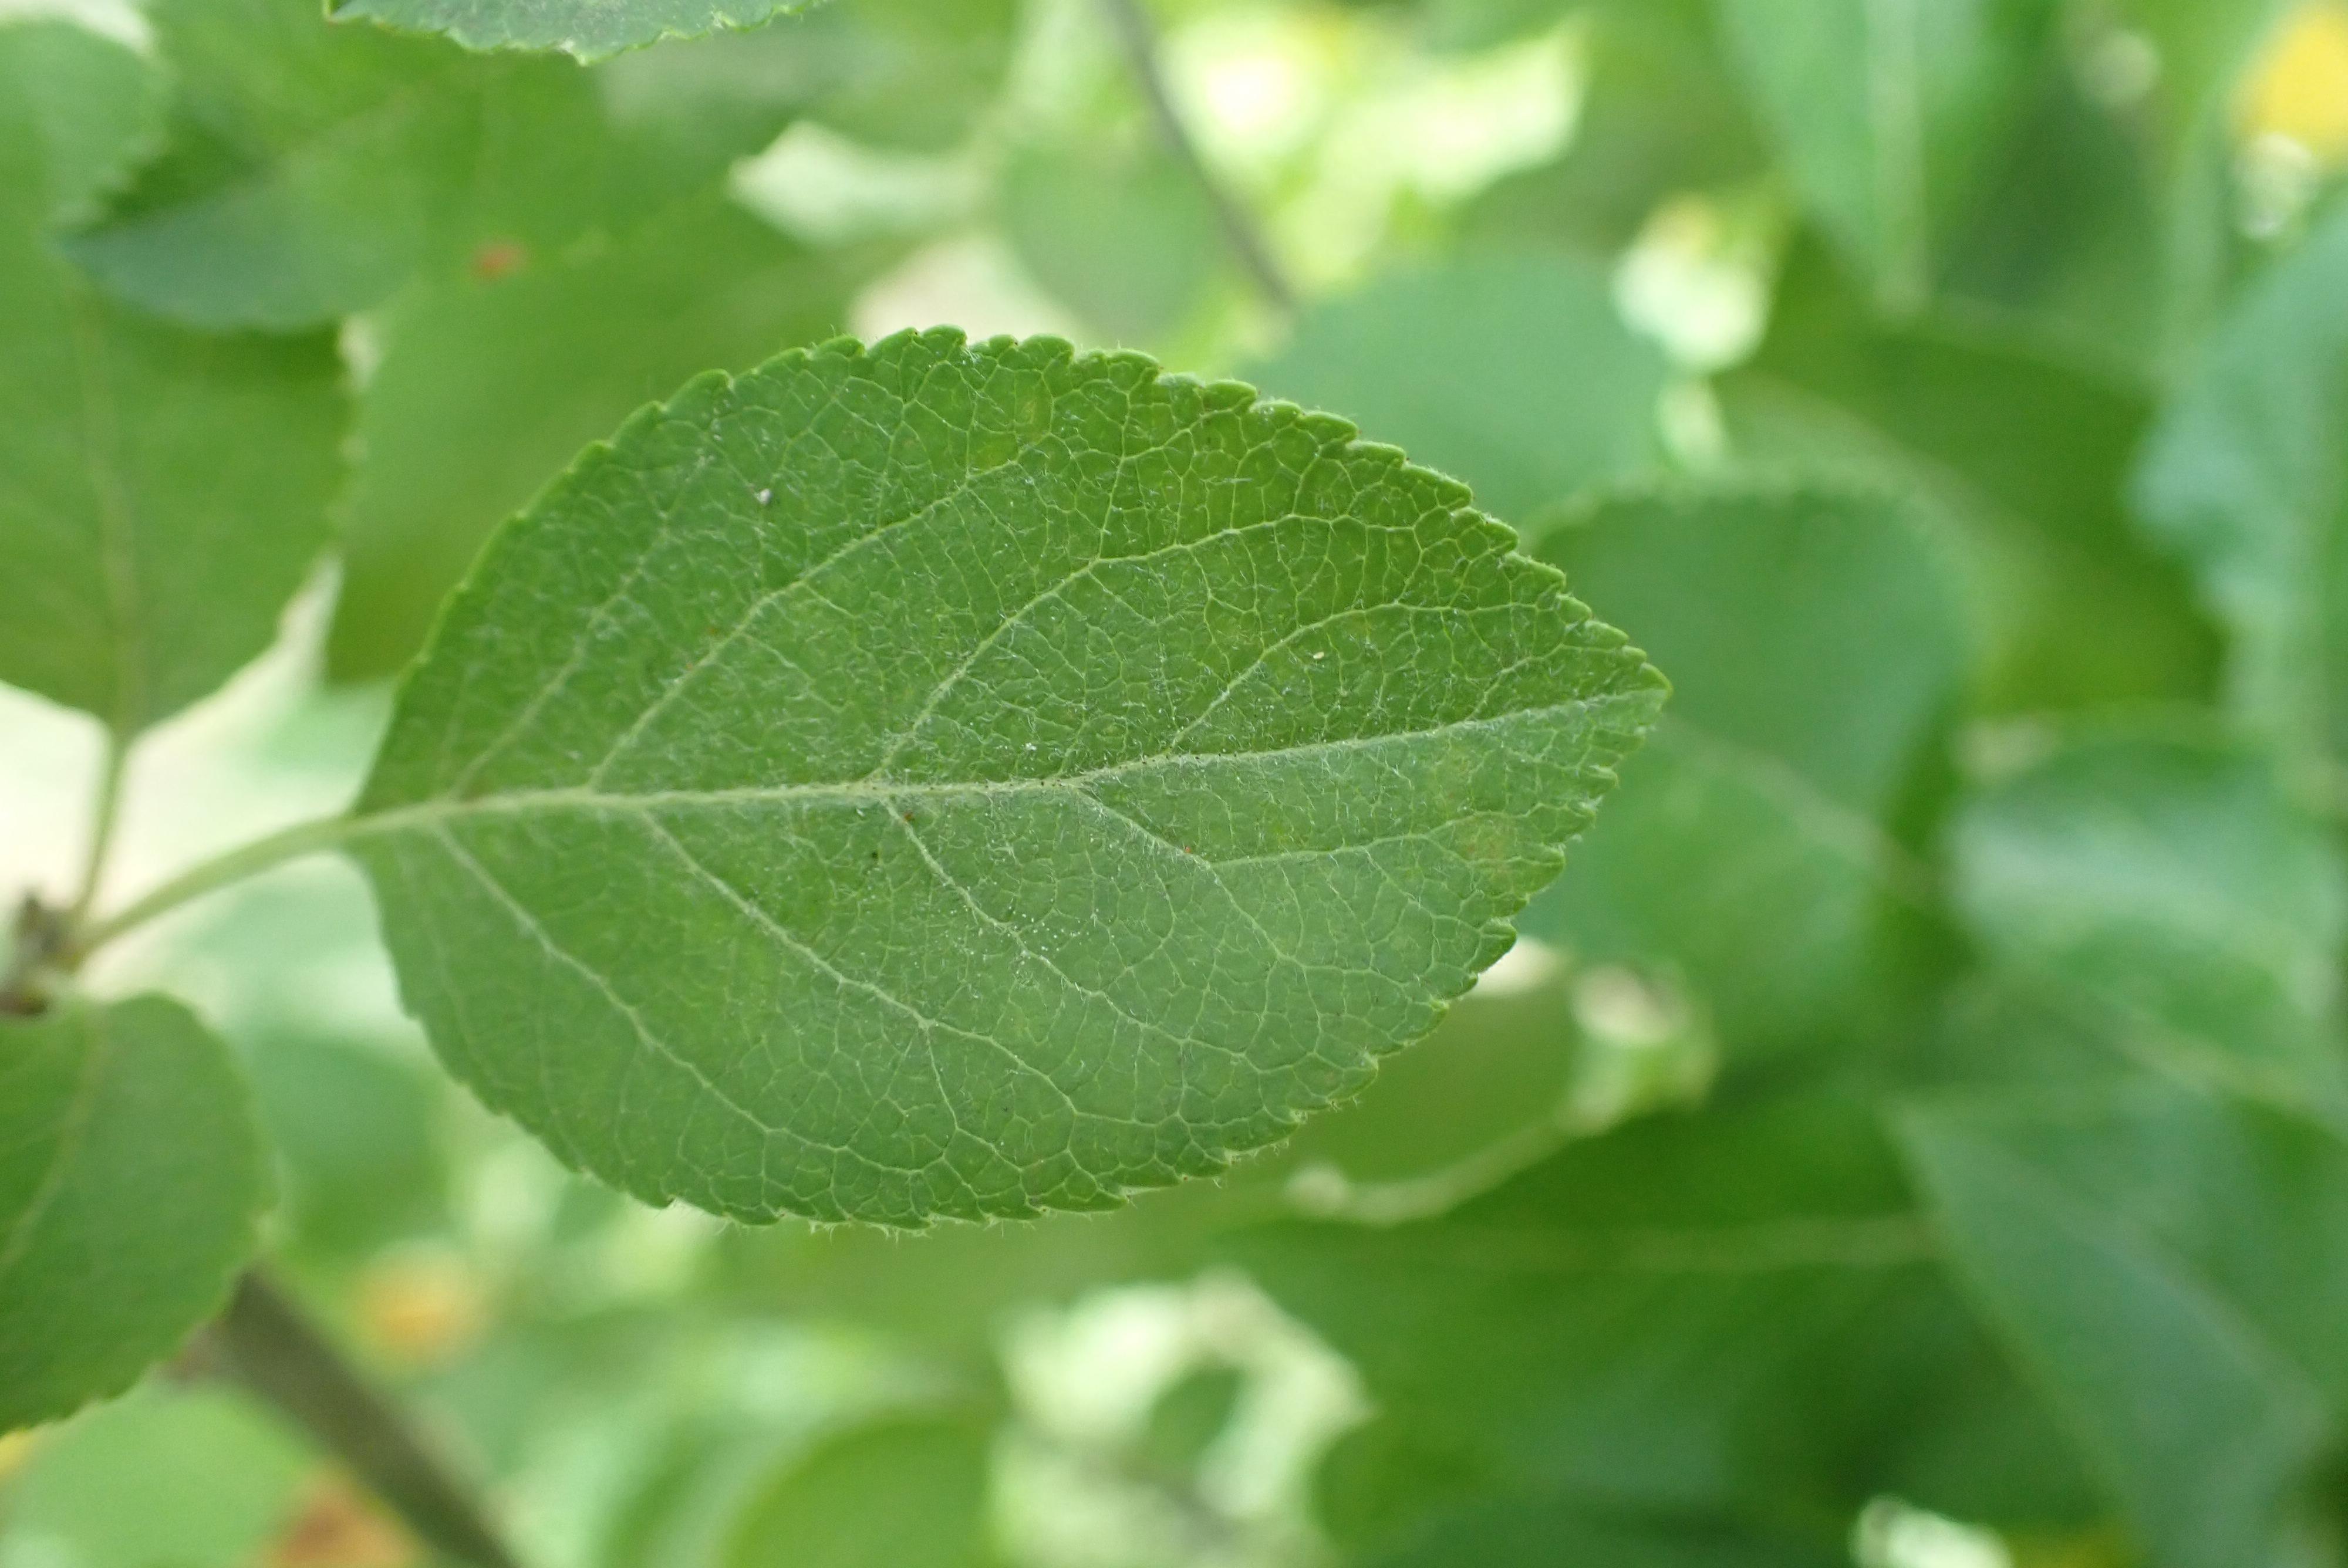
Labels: healthy